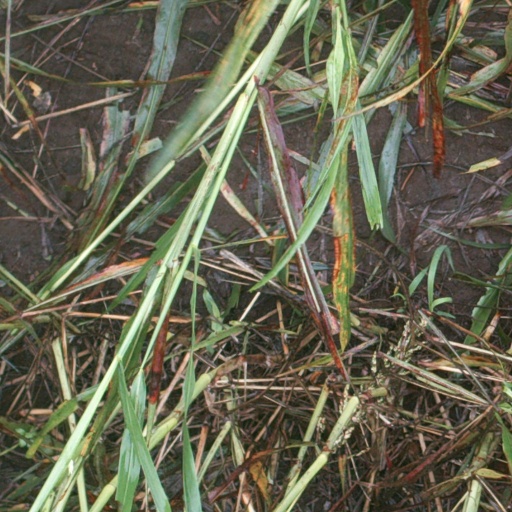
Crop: sorghum